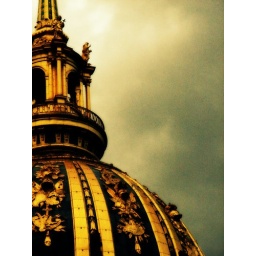
The golden roof of the building housing Napoleons tomb in Paris